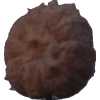
Label: orange_peeled